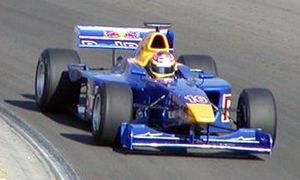
Le championnat international de F3000 2003 a été remporté par le Suédois Bjorn Wirdheim sur une monoplace de l'écurie Arden.